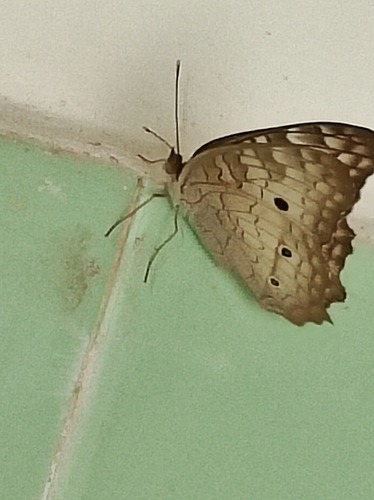
Scientific name: Anartia jatrophae
Common name: White peacock
Family: Nymphalidae
Order: Lepidoptera
Pollinator type: Primary pollinator
Habitat: Gardens, parks, and open areas
Geographic range: Southern United States to Argentina
Conservation status: Least Concern